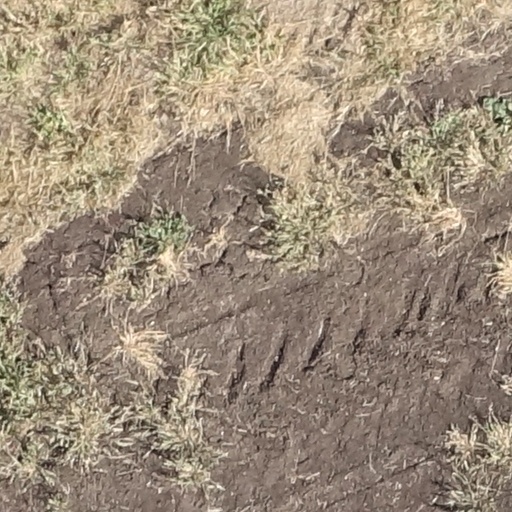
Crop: sorghum